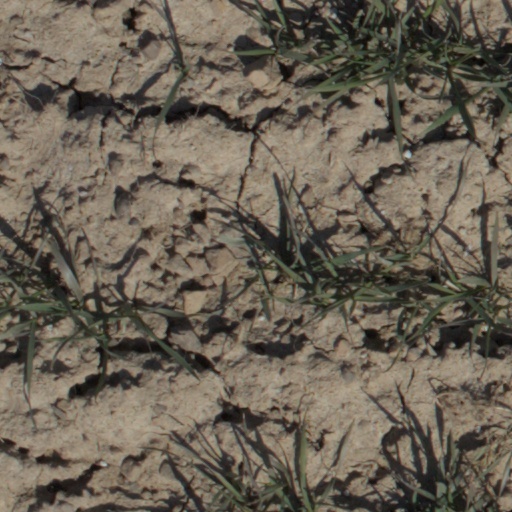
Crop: wheat